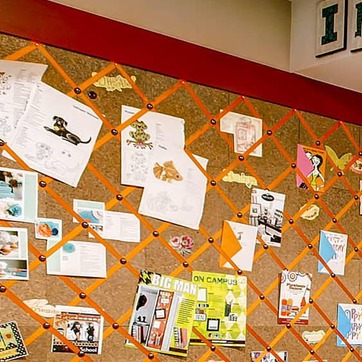
Material: paper